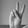
ASL letter: V